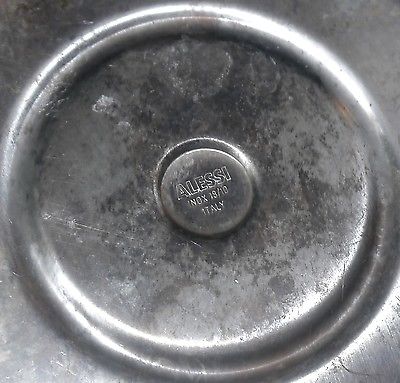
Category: kettle